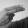
ASL letter: H